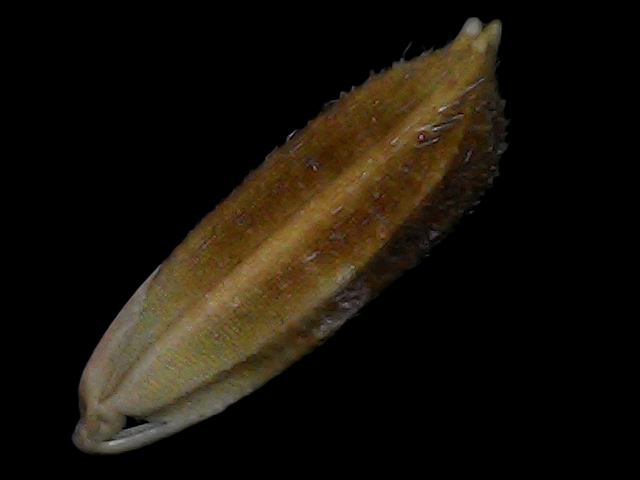
Rice variety: Bd56